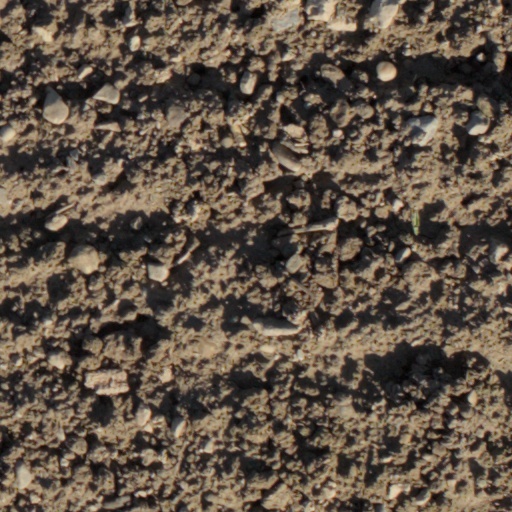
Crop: wheat